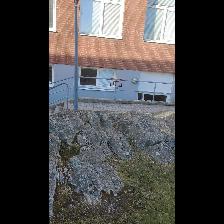
Label: NonHuman